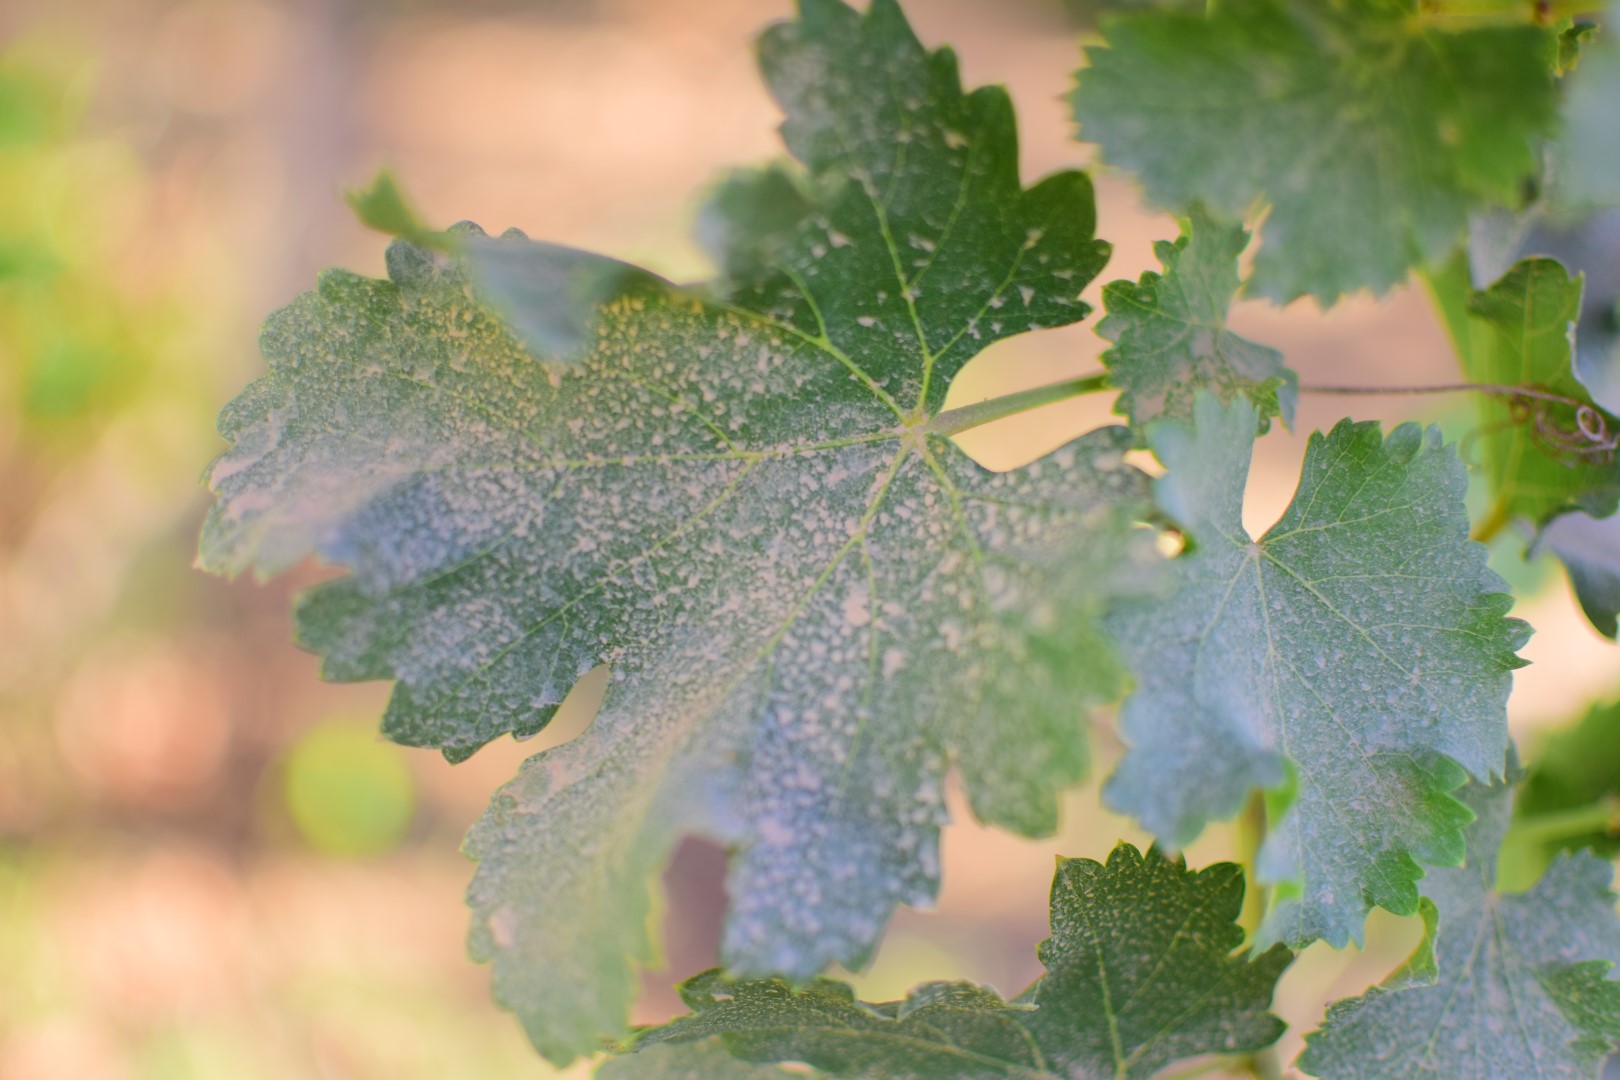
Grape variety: Deas Al-Annz